Ecological overshoot

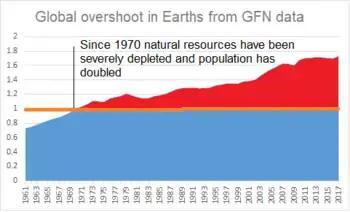
Ecological overshoot expressed in terms of how many Earths equivalent of natural resources are consumed by humanity each year.

Ecological overshoot is the phenomenon which occurs when the demands made on a natural ecosystem exceed its regenerative capacity. Global ecological overshoot occurs when the demands made by humanity exceed what the biosphere of Earth can provide through its capacity for renewal. Scientific use of the term in the context of the global ecological impact of humanity is attributed to a 1980 book by William R. Catton, Jr. titled "Overshoot: The Ecological Basis of Revolutionary Change".